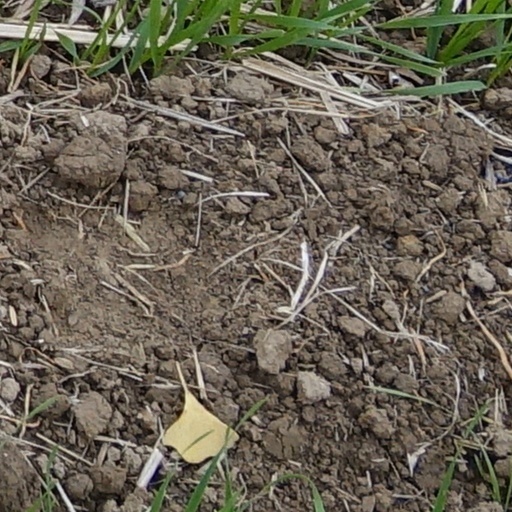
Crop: wheat